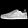
Label: Sneaker